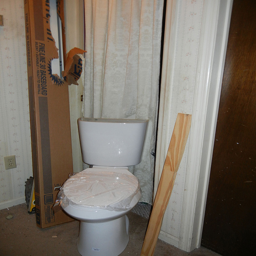
A white toilet sitting inside of a bathroom.
A view of a toilet sitting in a bathroom that needs to be updated.
a toilet a board a box and a brown door
A toilet with a cellophane wrapper on the seat rests against a shower curtain alongside packaging and a stick of wood.
A toilet that is sitting near a wall.